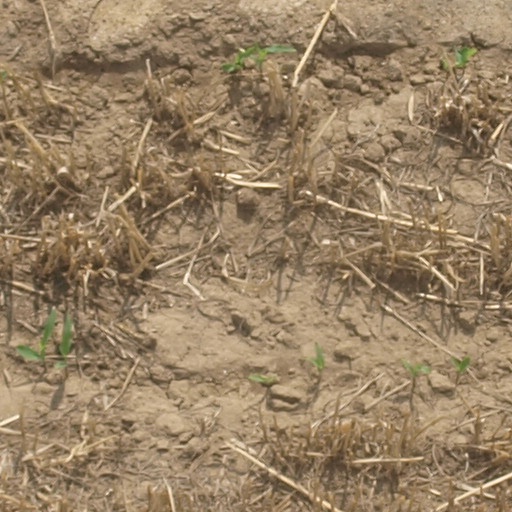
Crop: maize; corn